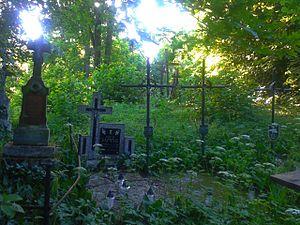
Wyryki-Adampol est un village de la gmina de Wyryki, du powiat de Włodawa, dans la voïvodie de Lublin, situé dans l'est de la Pologne.